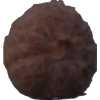
Label: orange_peeled